Smithson (crater)

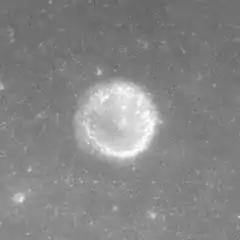
Apollo 15 mapping camera image

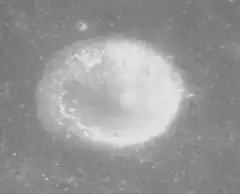
Apollo 15 panoramic camera image

Smithson is a small lunar impact crater located in the northeast part of Mare Fecunditatis. It is a circular, cup-shaped feature with a slightly higher albedo than the surrounding, dark lunar mare. It was previously identified as Taruntius N before being renamed by the IAU. Taruntius itself lies to the west-northwest, in the northwestern part of the same mare.